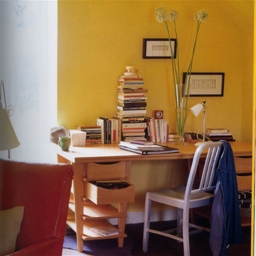
Room type: livingroom